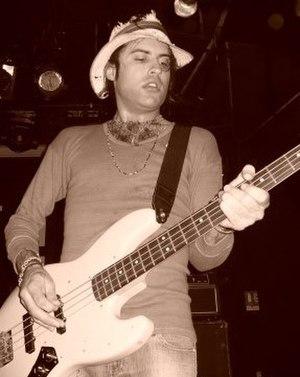
Peter Denton, dit Pete Denton, est un musicien anglais.